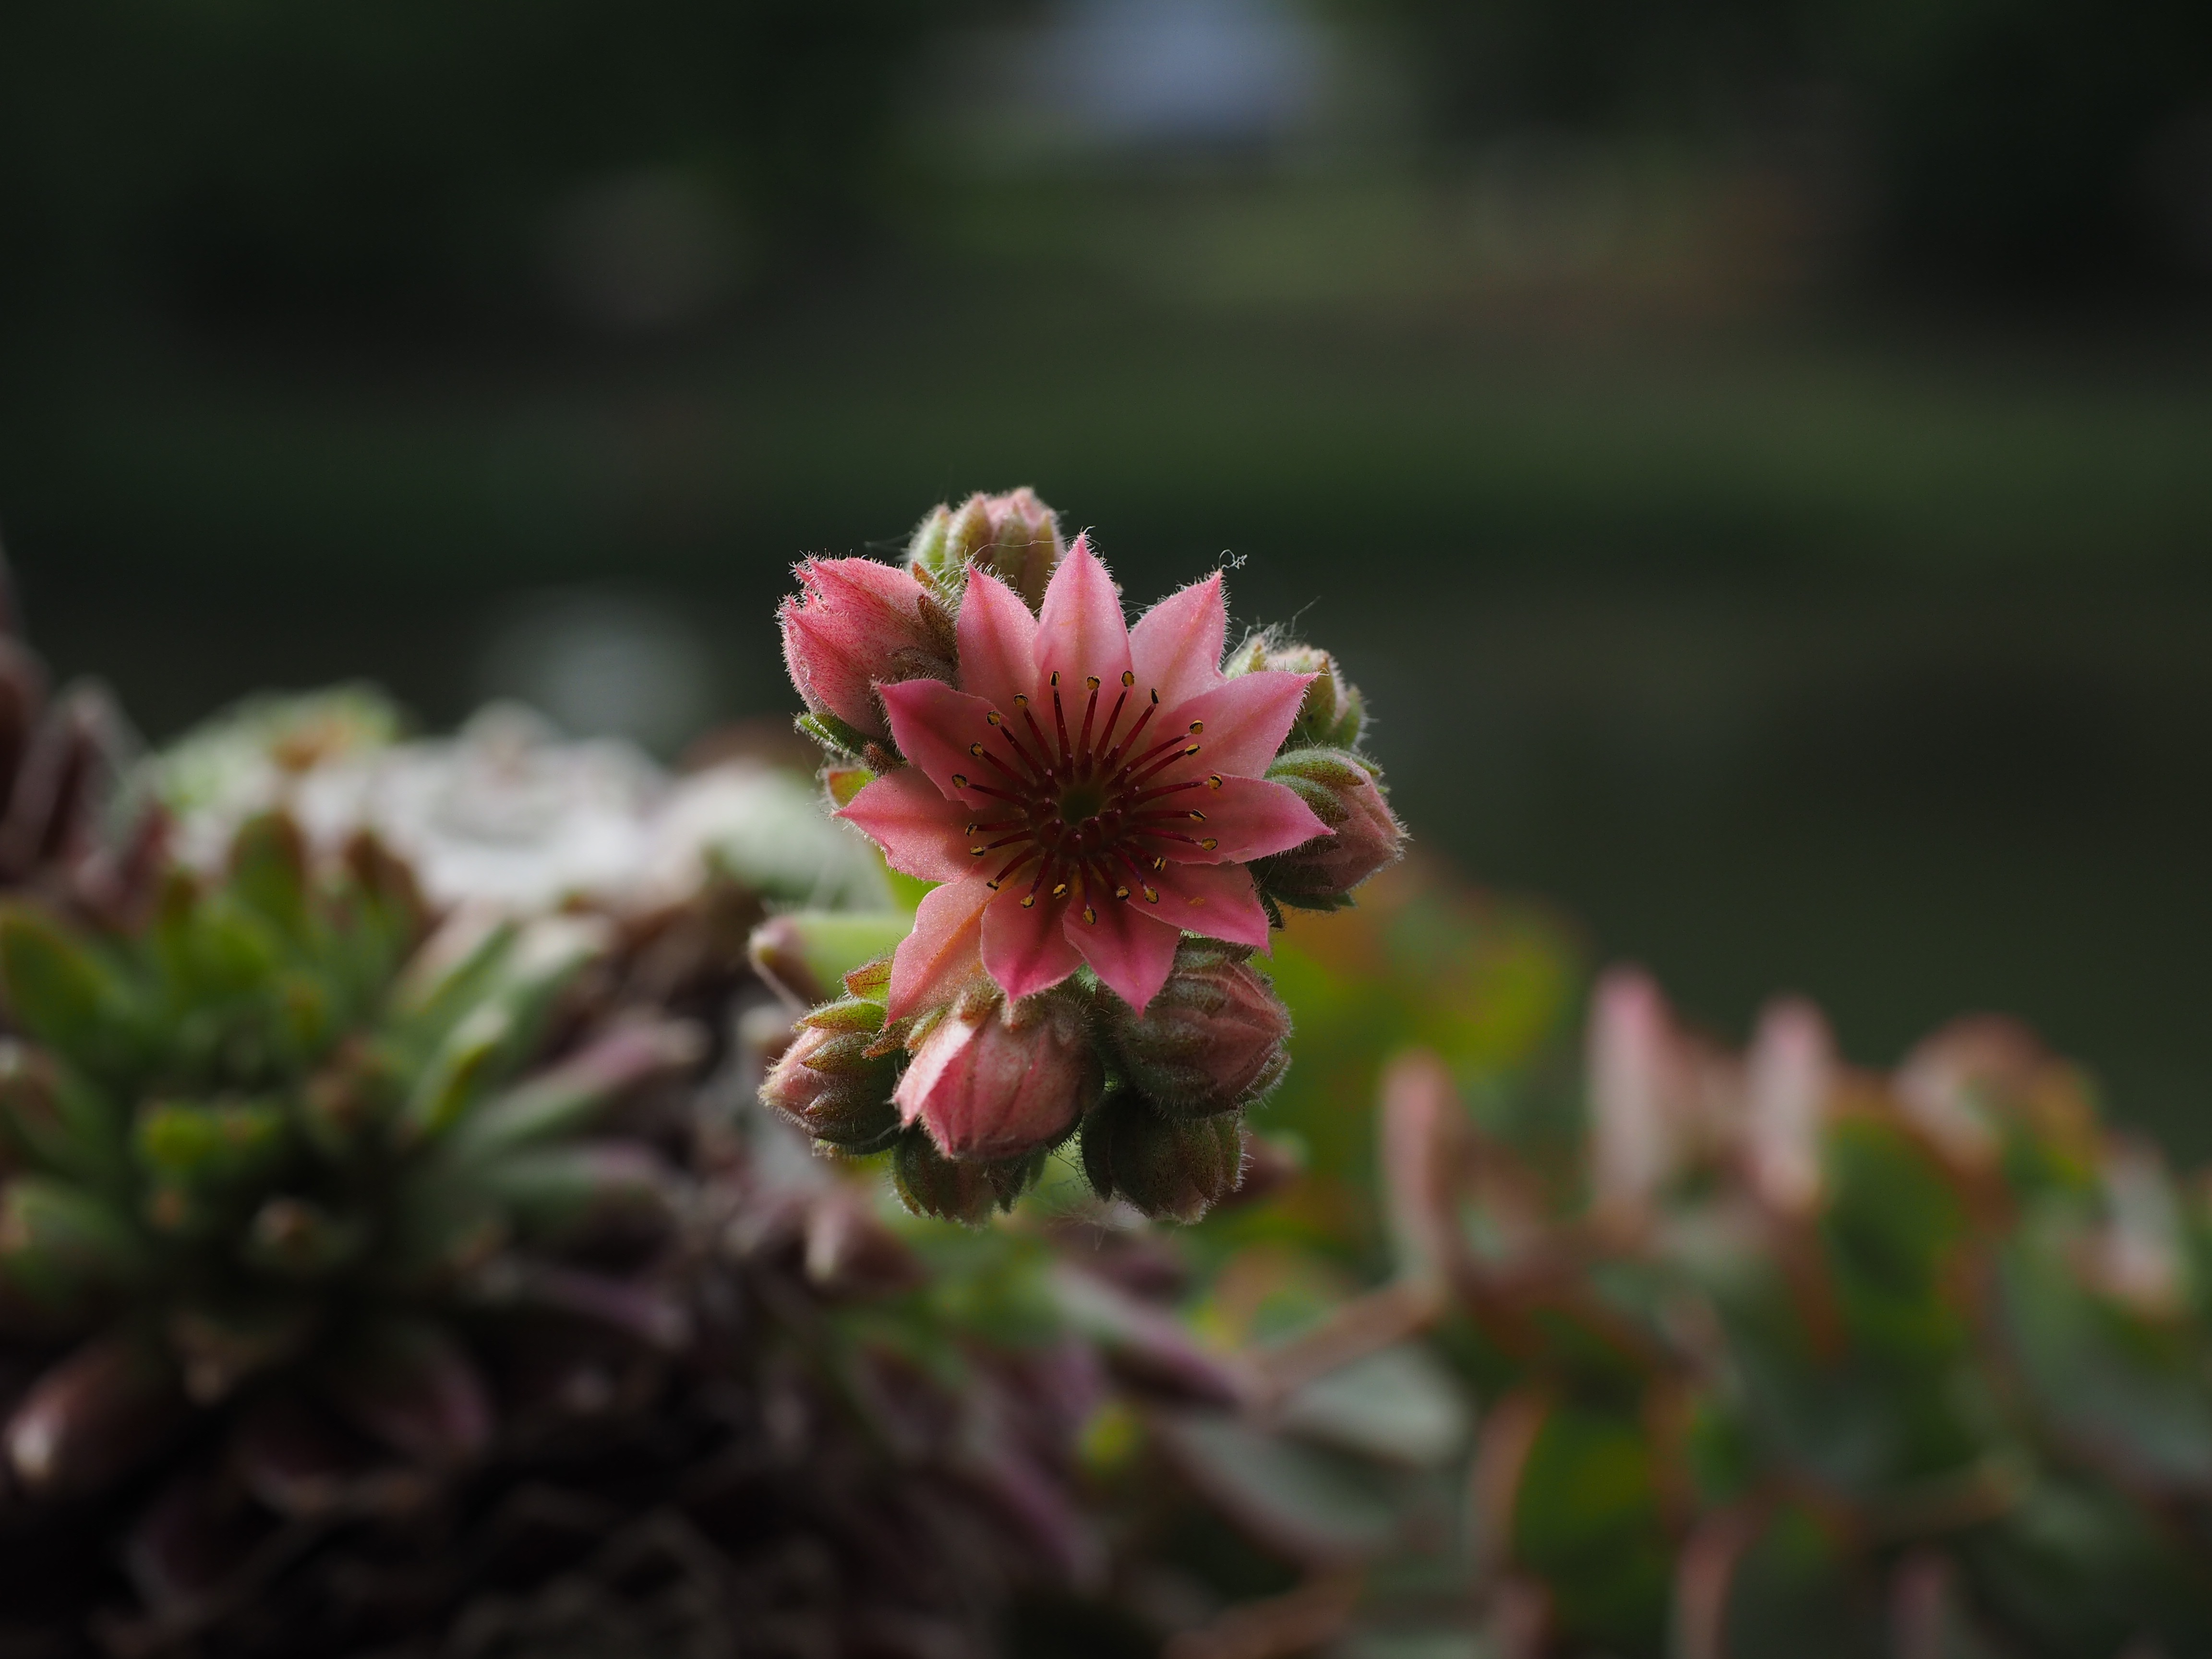
nature, blossom, plant, photography, leaf, flower, petal, bloom, pollen, green, macro, botany, succulent, pink, close, flora, wildflower, close up, shrub, blossoms, pistil, bud, macro photography, incomplete, ground cover, flowering plant, houseleek, agavengew chs, sempervivum, stone crop, land plant, mountain houseleek, sempervivum montanum